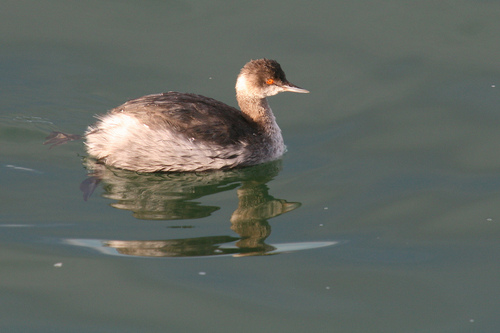
a bird has a red eyering, a long neck, and a back with dark brown feathers.
a large bird with with brown crown and red eye and grey back and the bird has a long necka brown and tan bird with a narrow, pointed bill and red eyes.
bird with long rounded bill orange eye long neck and downy brown plumage.
this bird resembles the swan except for its smaller, shorter neck and its brownish feathers.
this bird has wings that are brown with a white belly
this floating duck has brown plumage leading in to a whitish tail, with a spot of white around it's neck. a bit of orange is present just behind the eyes and it seems to be of medium size.
a brown bird with white around sides and red eyes and long neck.
this bird is brown and white in color with a long flat beak.
this aquatic loving bird has bright orange eyes and rough grey feathering.
Species: Horned Grebe